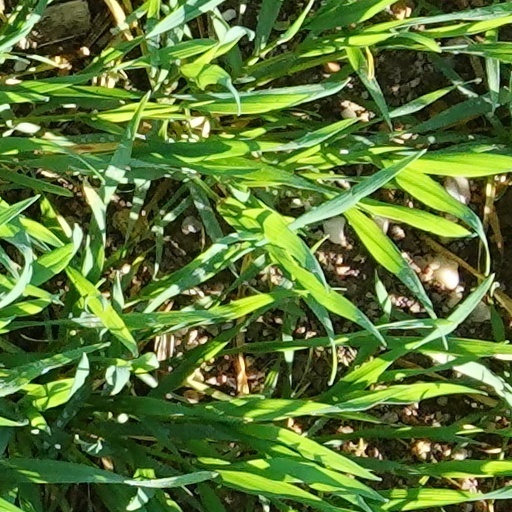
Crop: wheat